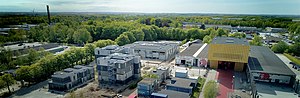
Roskilde Festival Højskole
Roskilde Festival Højskole er bygget i og omkring en nedlagt fabrikshal med Ragnarock, museet for pop, rock og ungdomskultur som den gyldne nabo.
Højskolebygningen er skabt i omkring en eksisterende betonfabrikshal. Boligerne er bygget af rumstore moduler beklædt med stålprofilpladser. Til højre for højskolen ligger naboerne Makers Corner og rockmuseet Ragnarock med den store guldfacade.
Roskilde Festival Højskole er en almen folkehøjskole på Musicon i Roskilde.